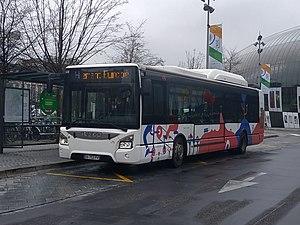
Iveco Urbanway 12 CNG n° 438 circulant sur la ligne H de Strasbourg le jour de l'inauguration de la ligne en février 2020, en attendant la livraison de la quantité suffisante de véhicules ""Alstom Aptis""."
La ligne H du réseau de transports en commun de l'Eurométropole de Strasbourg est une ligne de bus à haut niveau de service. Exploitée par la Compagnie des transports strasbourgeois, il s'agit de la seconde ligne de BHNS de l'agglomération, complémentaire des six lignes du tramway de Strasbourg.